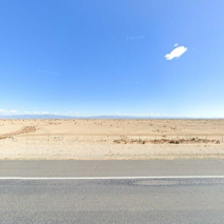
Label: streetView